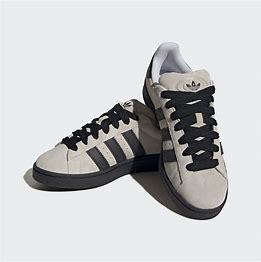
Brand: Adidas
Model: Campus